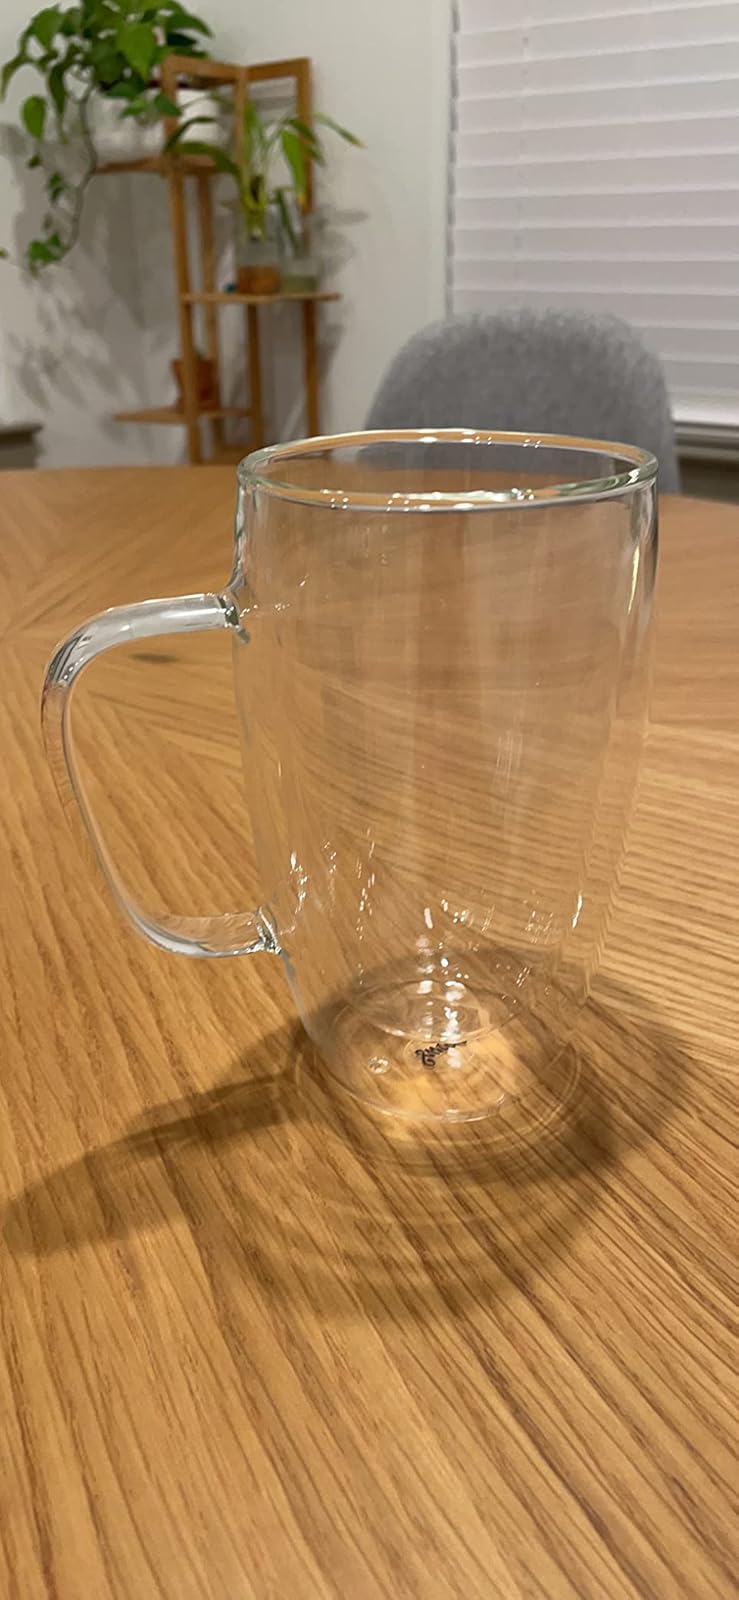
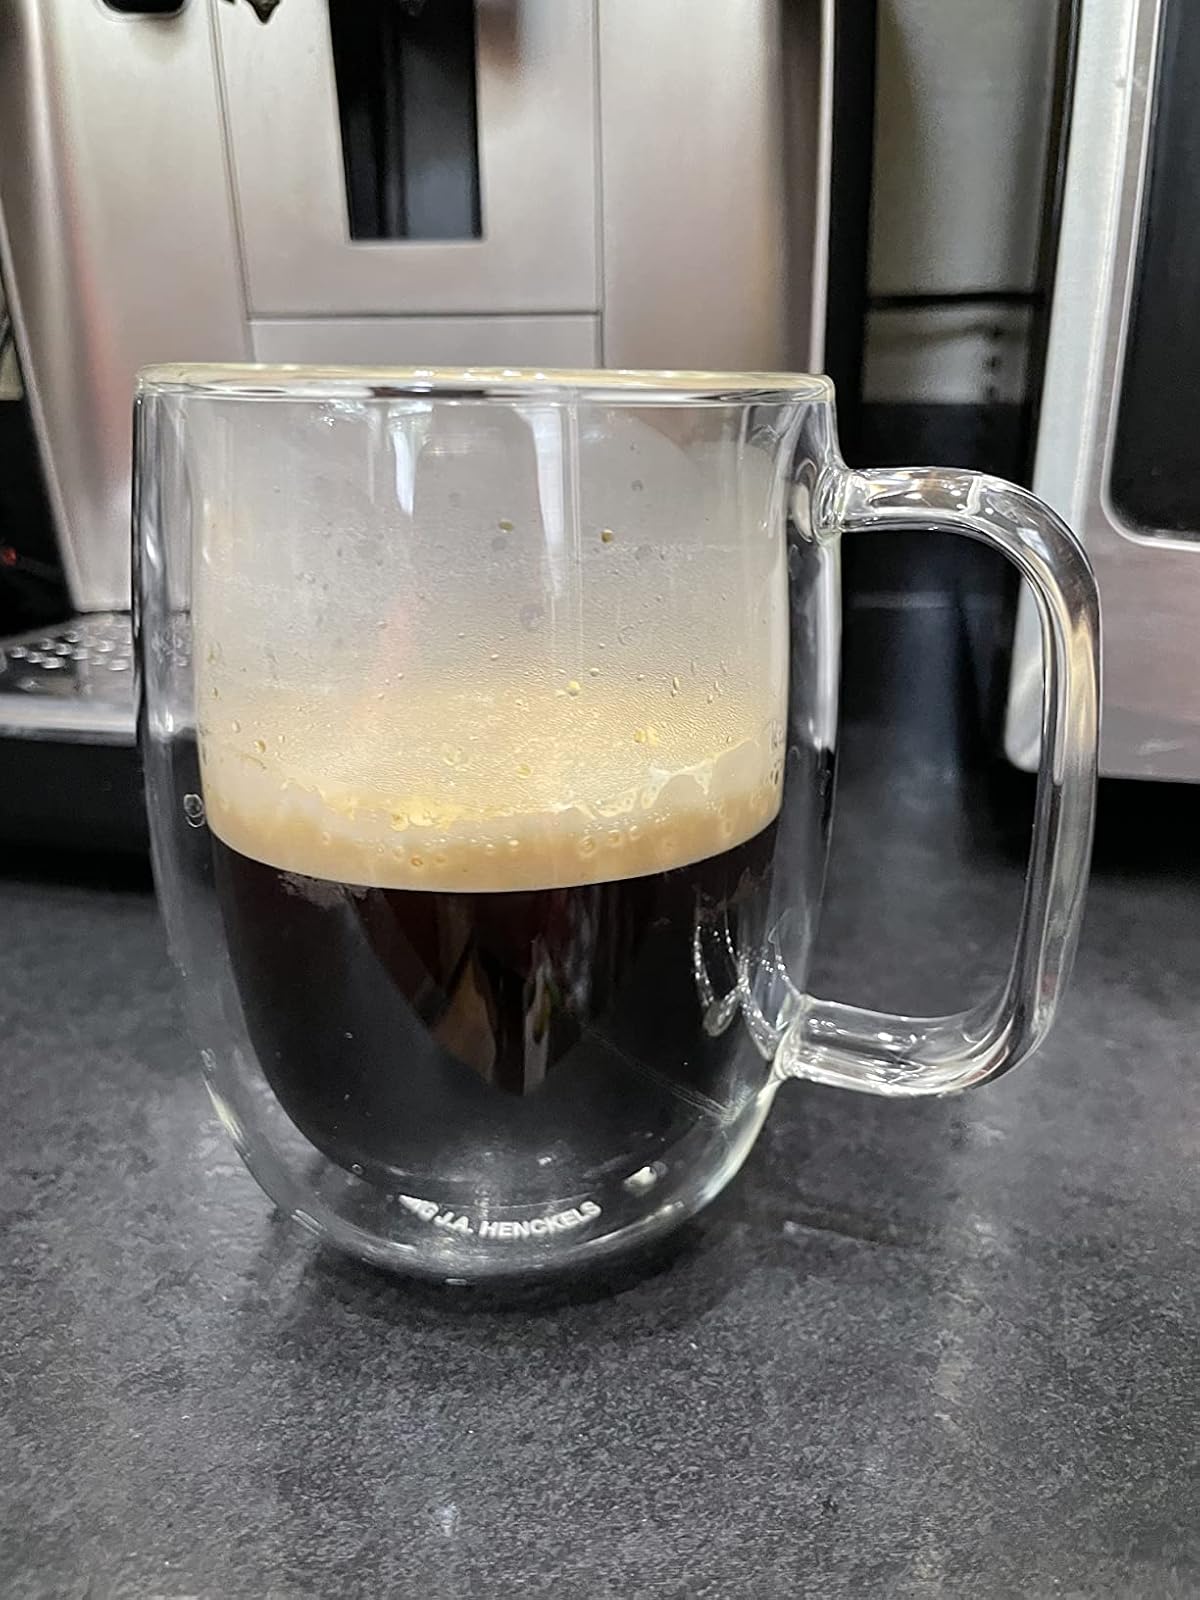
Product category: items_mug
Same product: no